Bonnet–Dechaume–Blanc syndrome

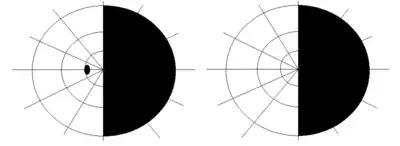
Visual field of homonymous hemianopia

The ophthalmic features of Bonnet–Dechaume–Blanc syndrome occur as retinal arteriovenous malformation (AVMs). There are three categories of AVMs based on their severity. The first category consists of the patient having small lesions that usually are asymptomatic. The second category, more severe than the first, is when the patient's malformation is missing a connecting capillary between an artery and a vein; without it, edema, hemorrhage, and visual impairment can result. Category three refers to malformations so severe that their dilated vessels no longer distinguish between artery and vein, and the patient has a significantly increased risk of vision loss. Since the retinal lesions categorized vary from large vascular malformations that affect a majority of the retina to malformations that are barely visible, the lesions can cause a wide range of symptoms, including decrease in visual sharpness, proptosis, pupillary defects, optic nerve degeneration, and visual field defects. The most common type of visual field impairment due to AVMs is homonymous hemianopia, which is usually unilateral.